La Paz

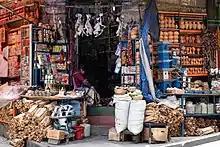
The Witches' Market in the city center, a popular spot for tourists

At more than above sea level, higher parts of La Paz have a cold subtropical highland climate (Köppen: "Cwc"), bordering on a tundra climate (Köppen: "ET"). At this altitude, night-time temperatures range from cold to very cold. Snow flurries can occur in winter, especially at dawn and usually melts before noon. Despite being located only 16 degrees from the equator, this part of the city has average temperatures similar to that of cities such as Bergen, Norway or Tórshavn, Faroe Islands.